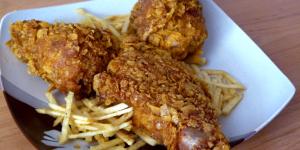
jamoncitos de pollo fritos